Rock Creek Trails

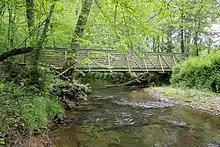
Upper Rock Creek Trail crossing Rock Creek near the Muncaster Mill Road intersection

The Rock Creek Stream Valley Trail is a 14.4-mile-long multi-use trail in Montgomery County, MD from the District boundary to the Lake Needwood Parking lot. It runs through the Rock Creek Stream Valley Park and Rock Creek Regional Park, both purchased and preserved by the National Capital Park Commission starting in the 1920s. A separate trail, the Matthew Henson Trail, follows Turkey Branch Stream, a tributary of Rock Creek, and connects to the Rock Creek Stream Valley Trail. Several other smaller connections have been built to the trail as well.